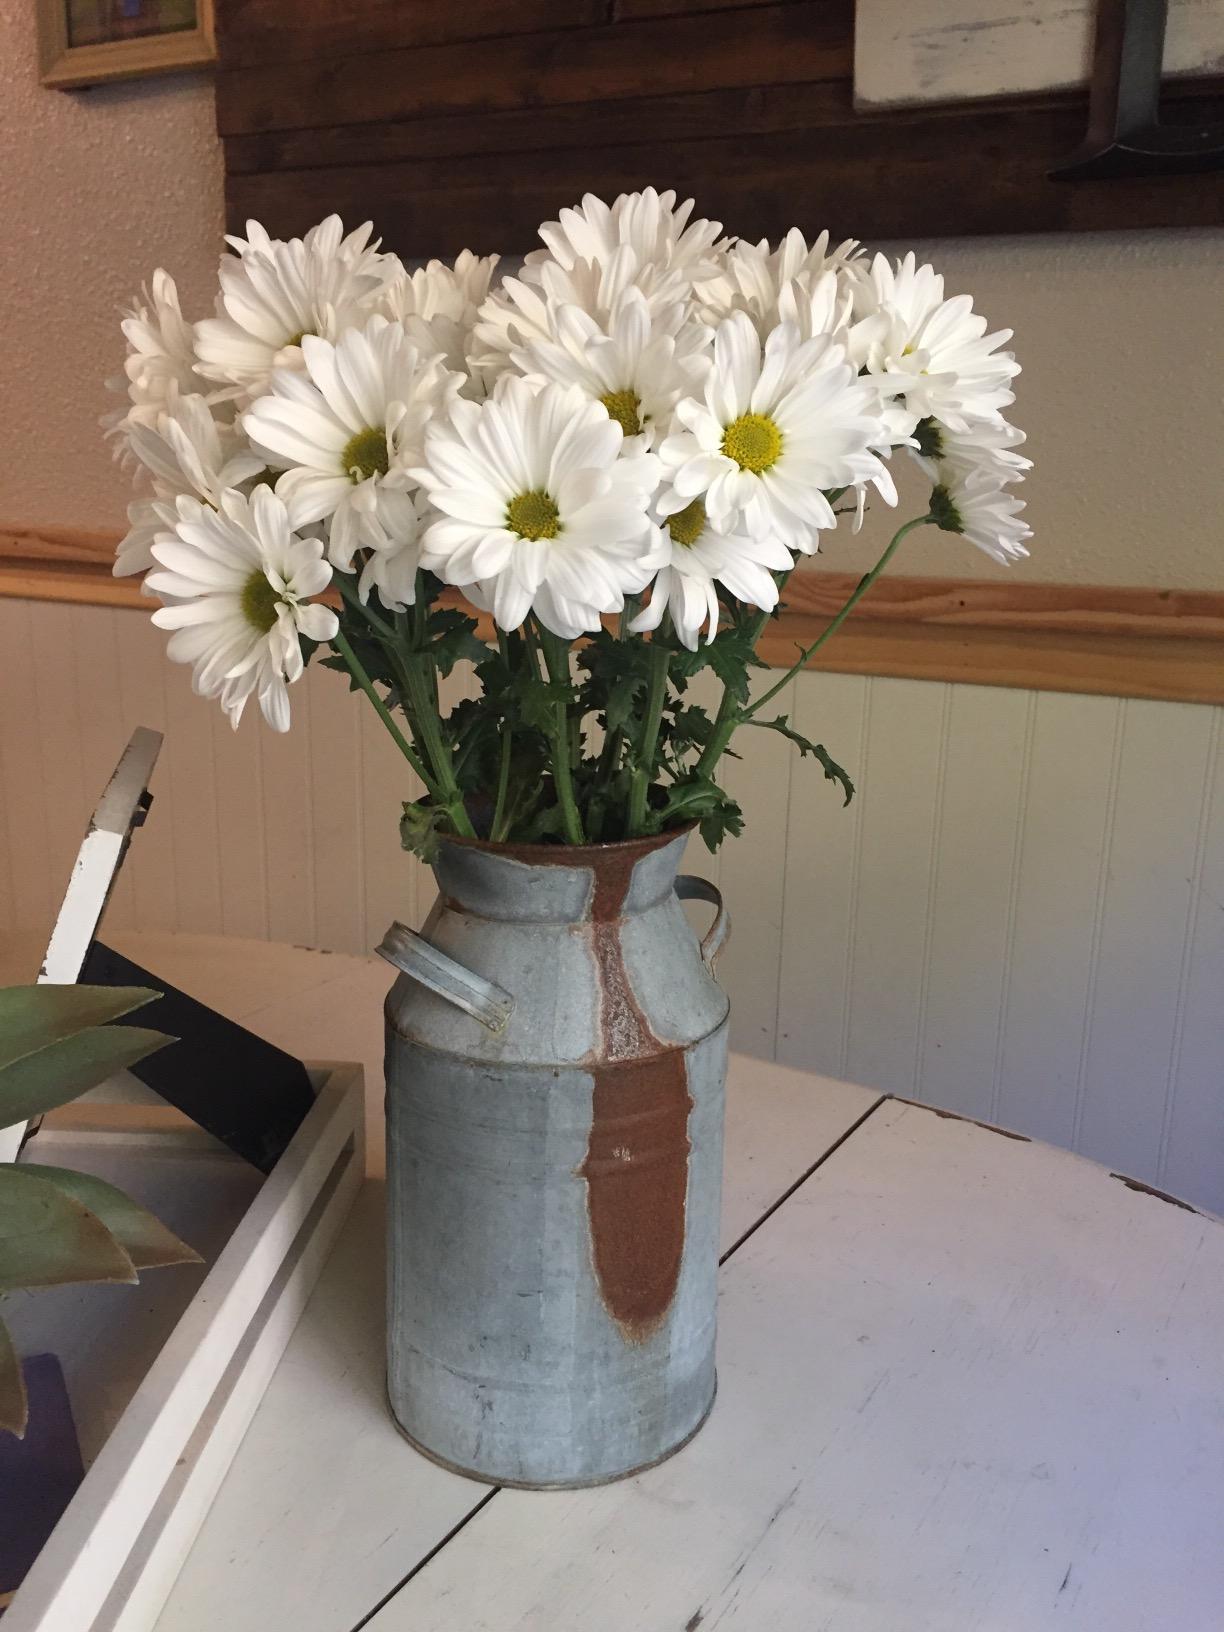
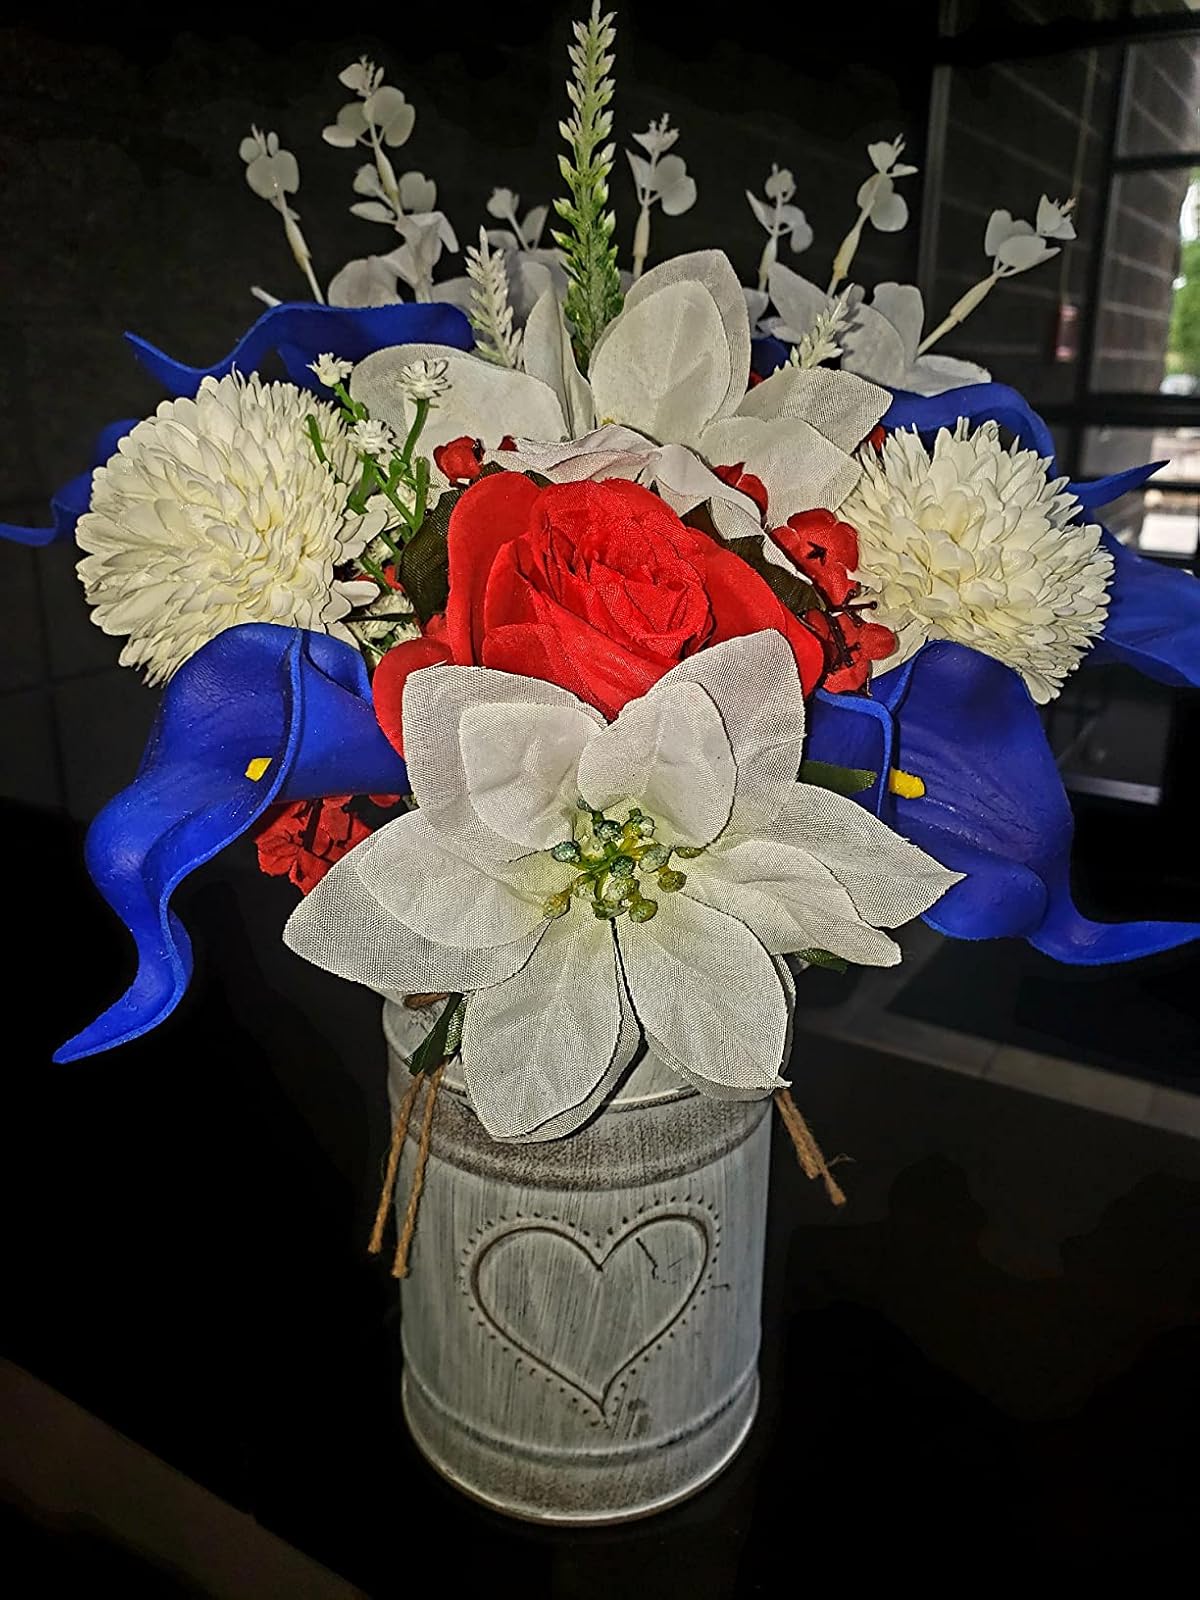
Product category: vase
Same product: no